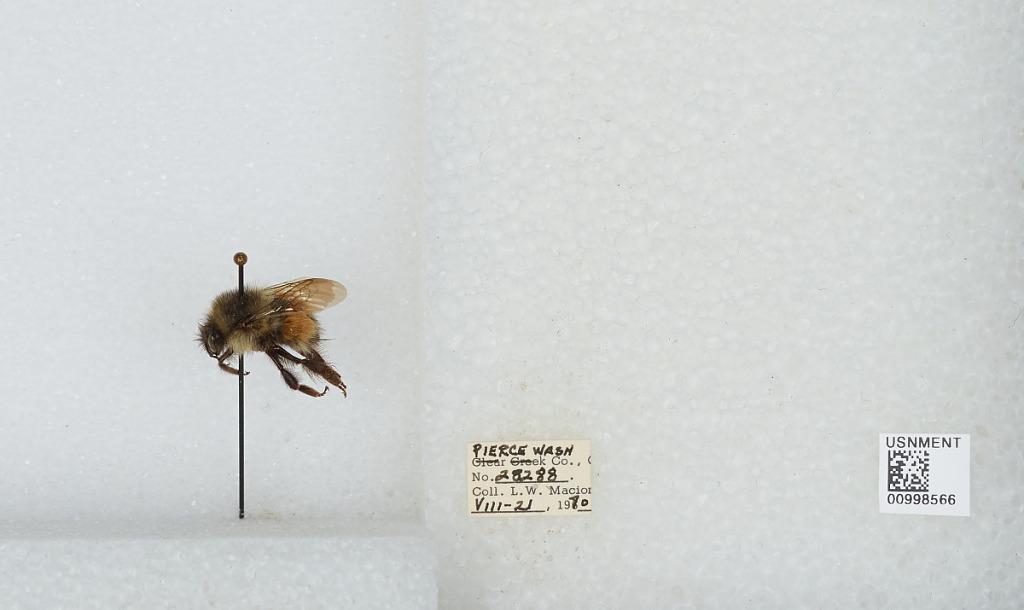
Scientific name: Bombus (Pyrobombus) melanopygus Nylander
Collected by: L. Macior
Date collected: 1970-8-21
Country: United States
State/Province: Washington
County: Pierce
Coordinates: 47.05, -122.12